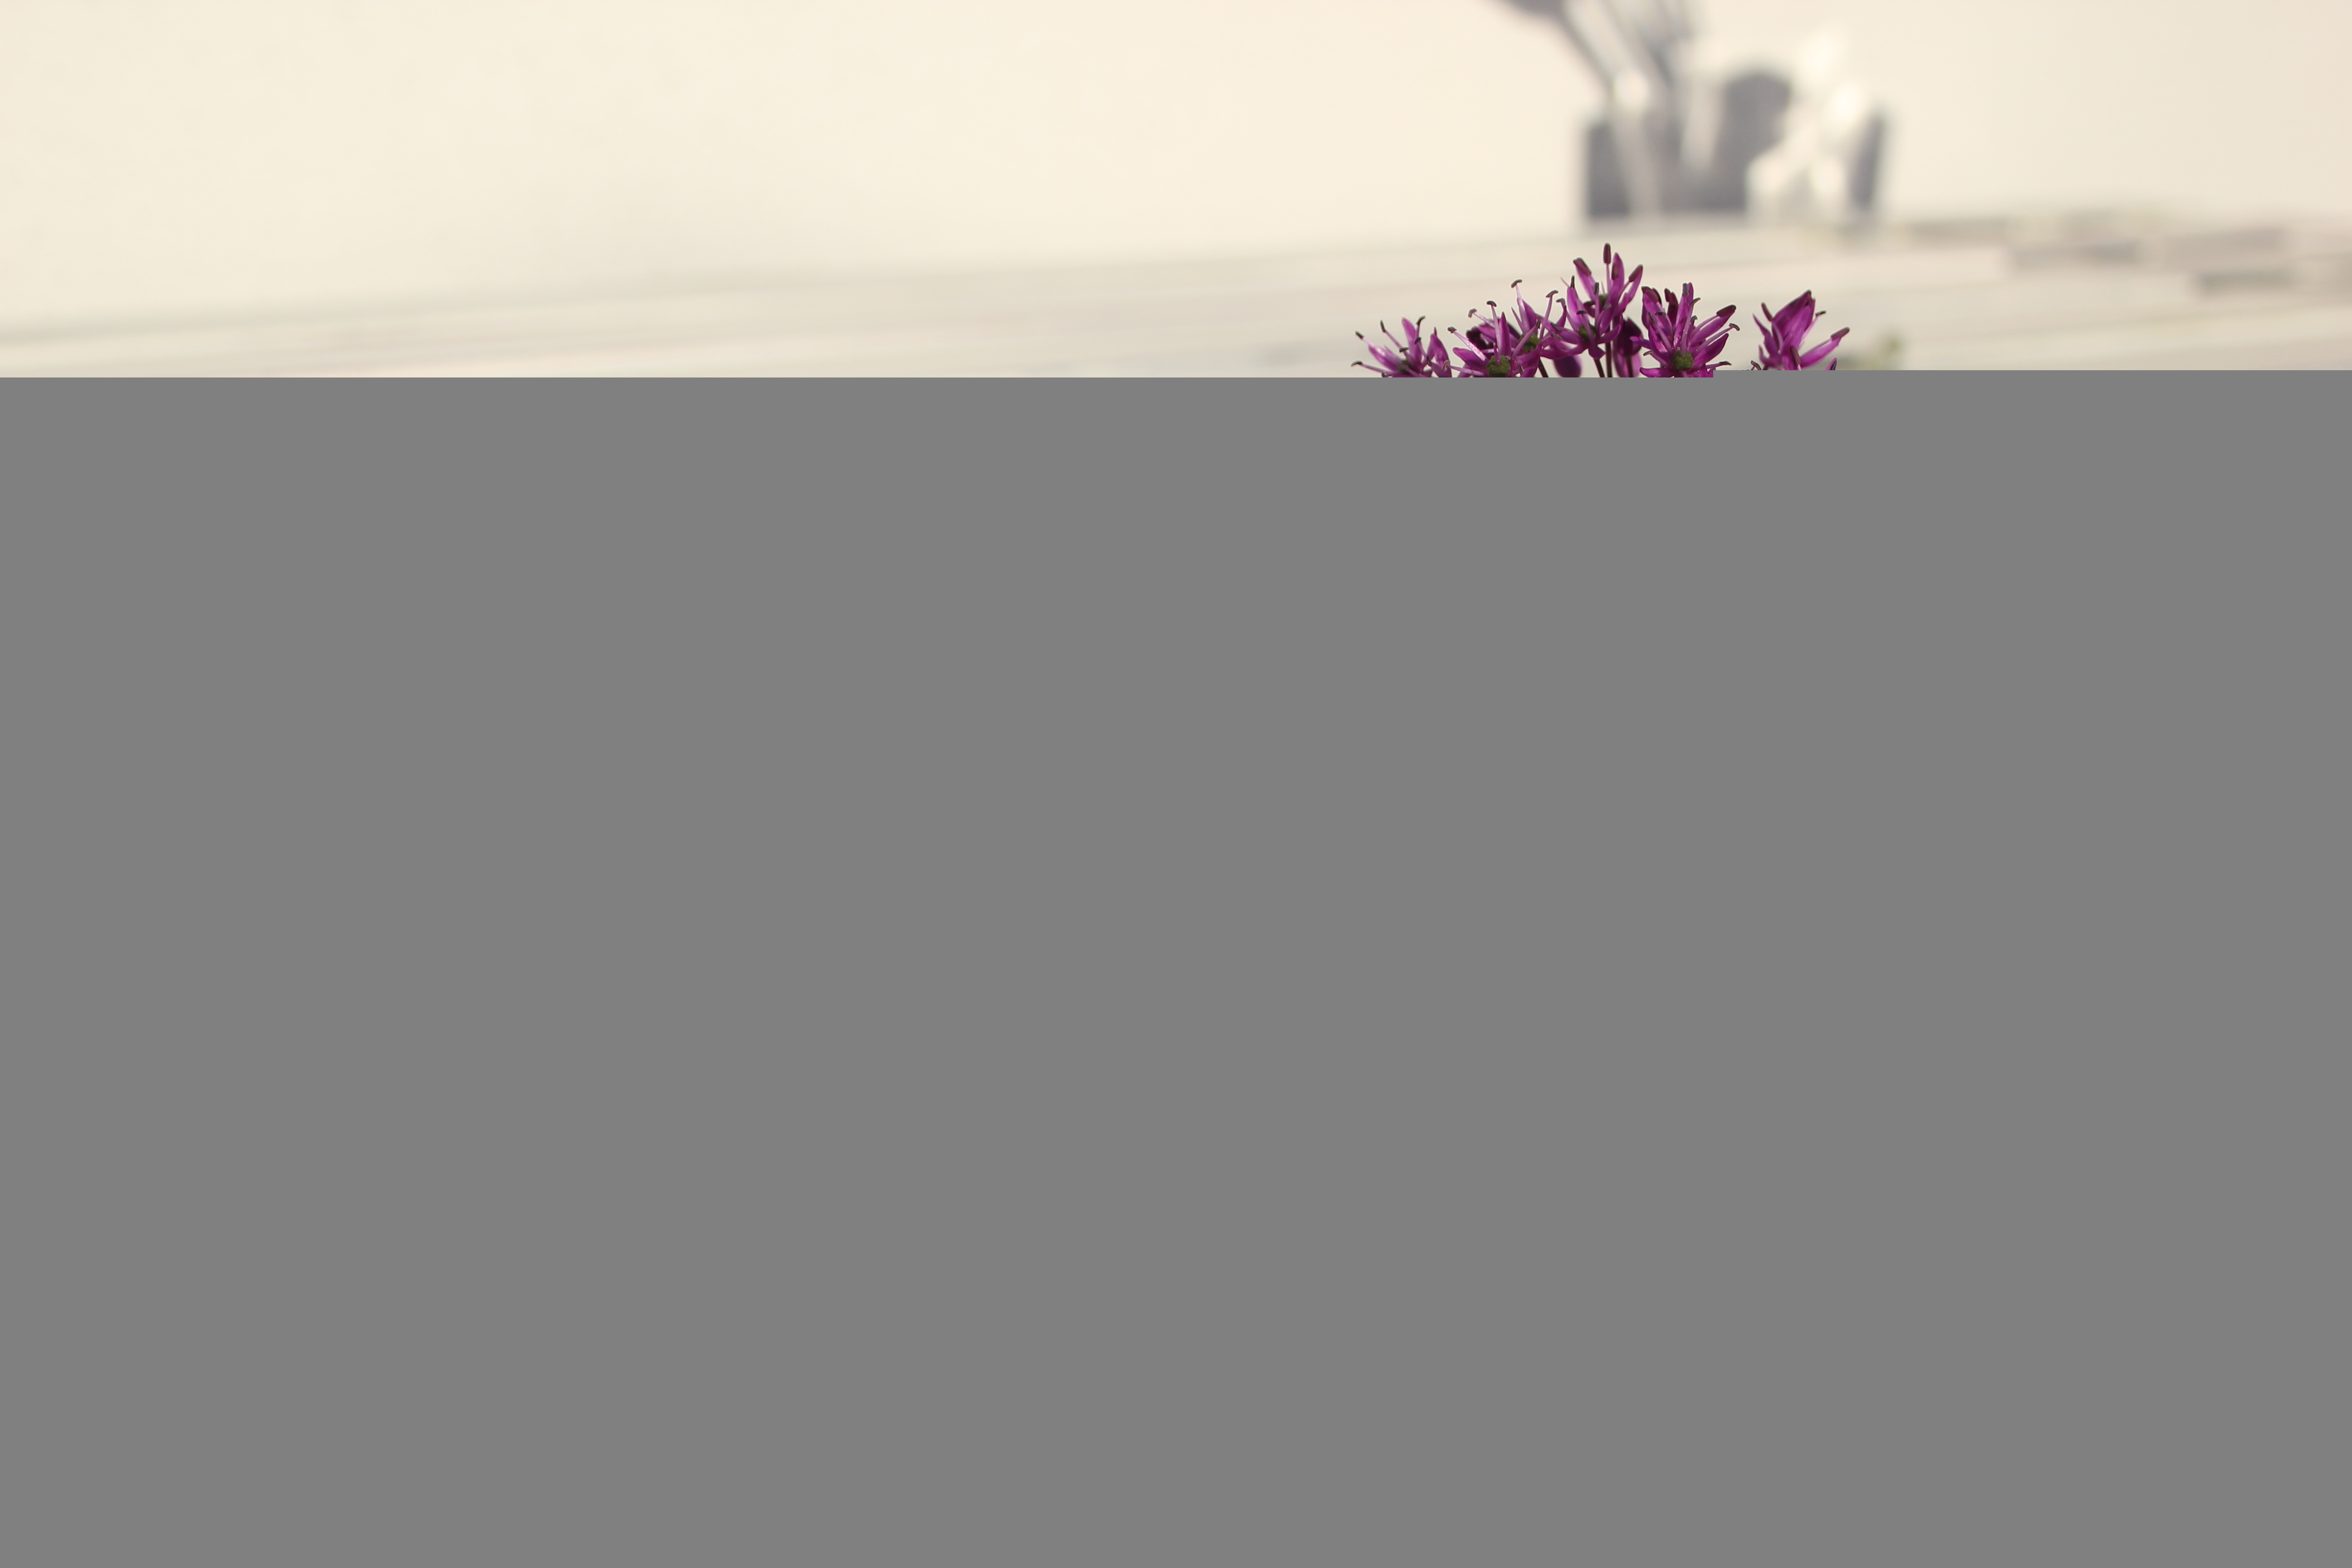
blossom, flower, purple, bloom, line, garden, brand, font, design, text, leek, shape, allium, screenshot, shabby chic, computer wallpaper